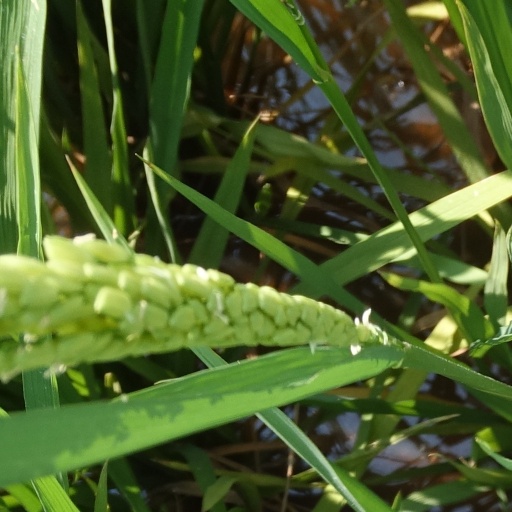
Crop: rice